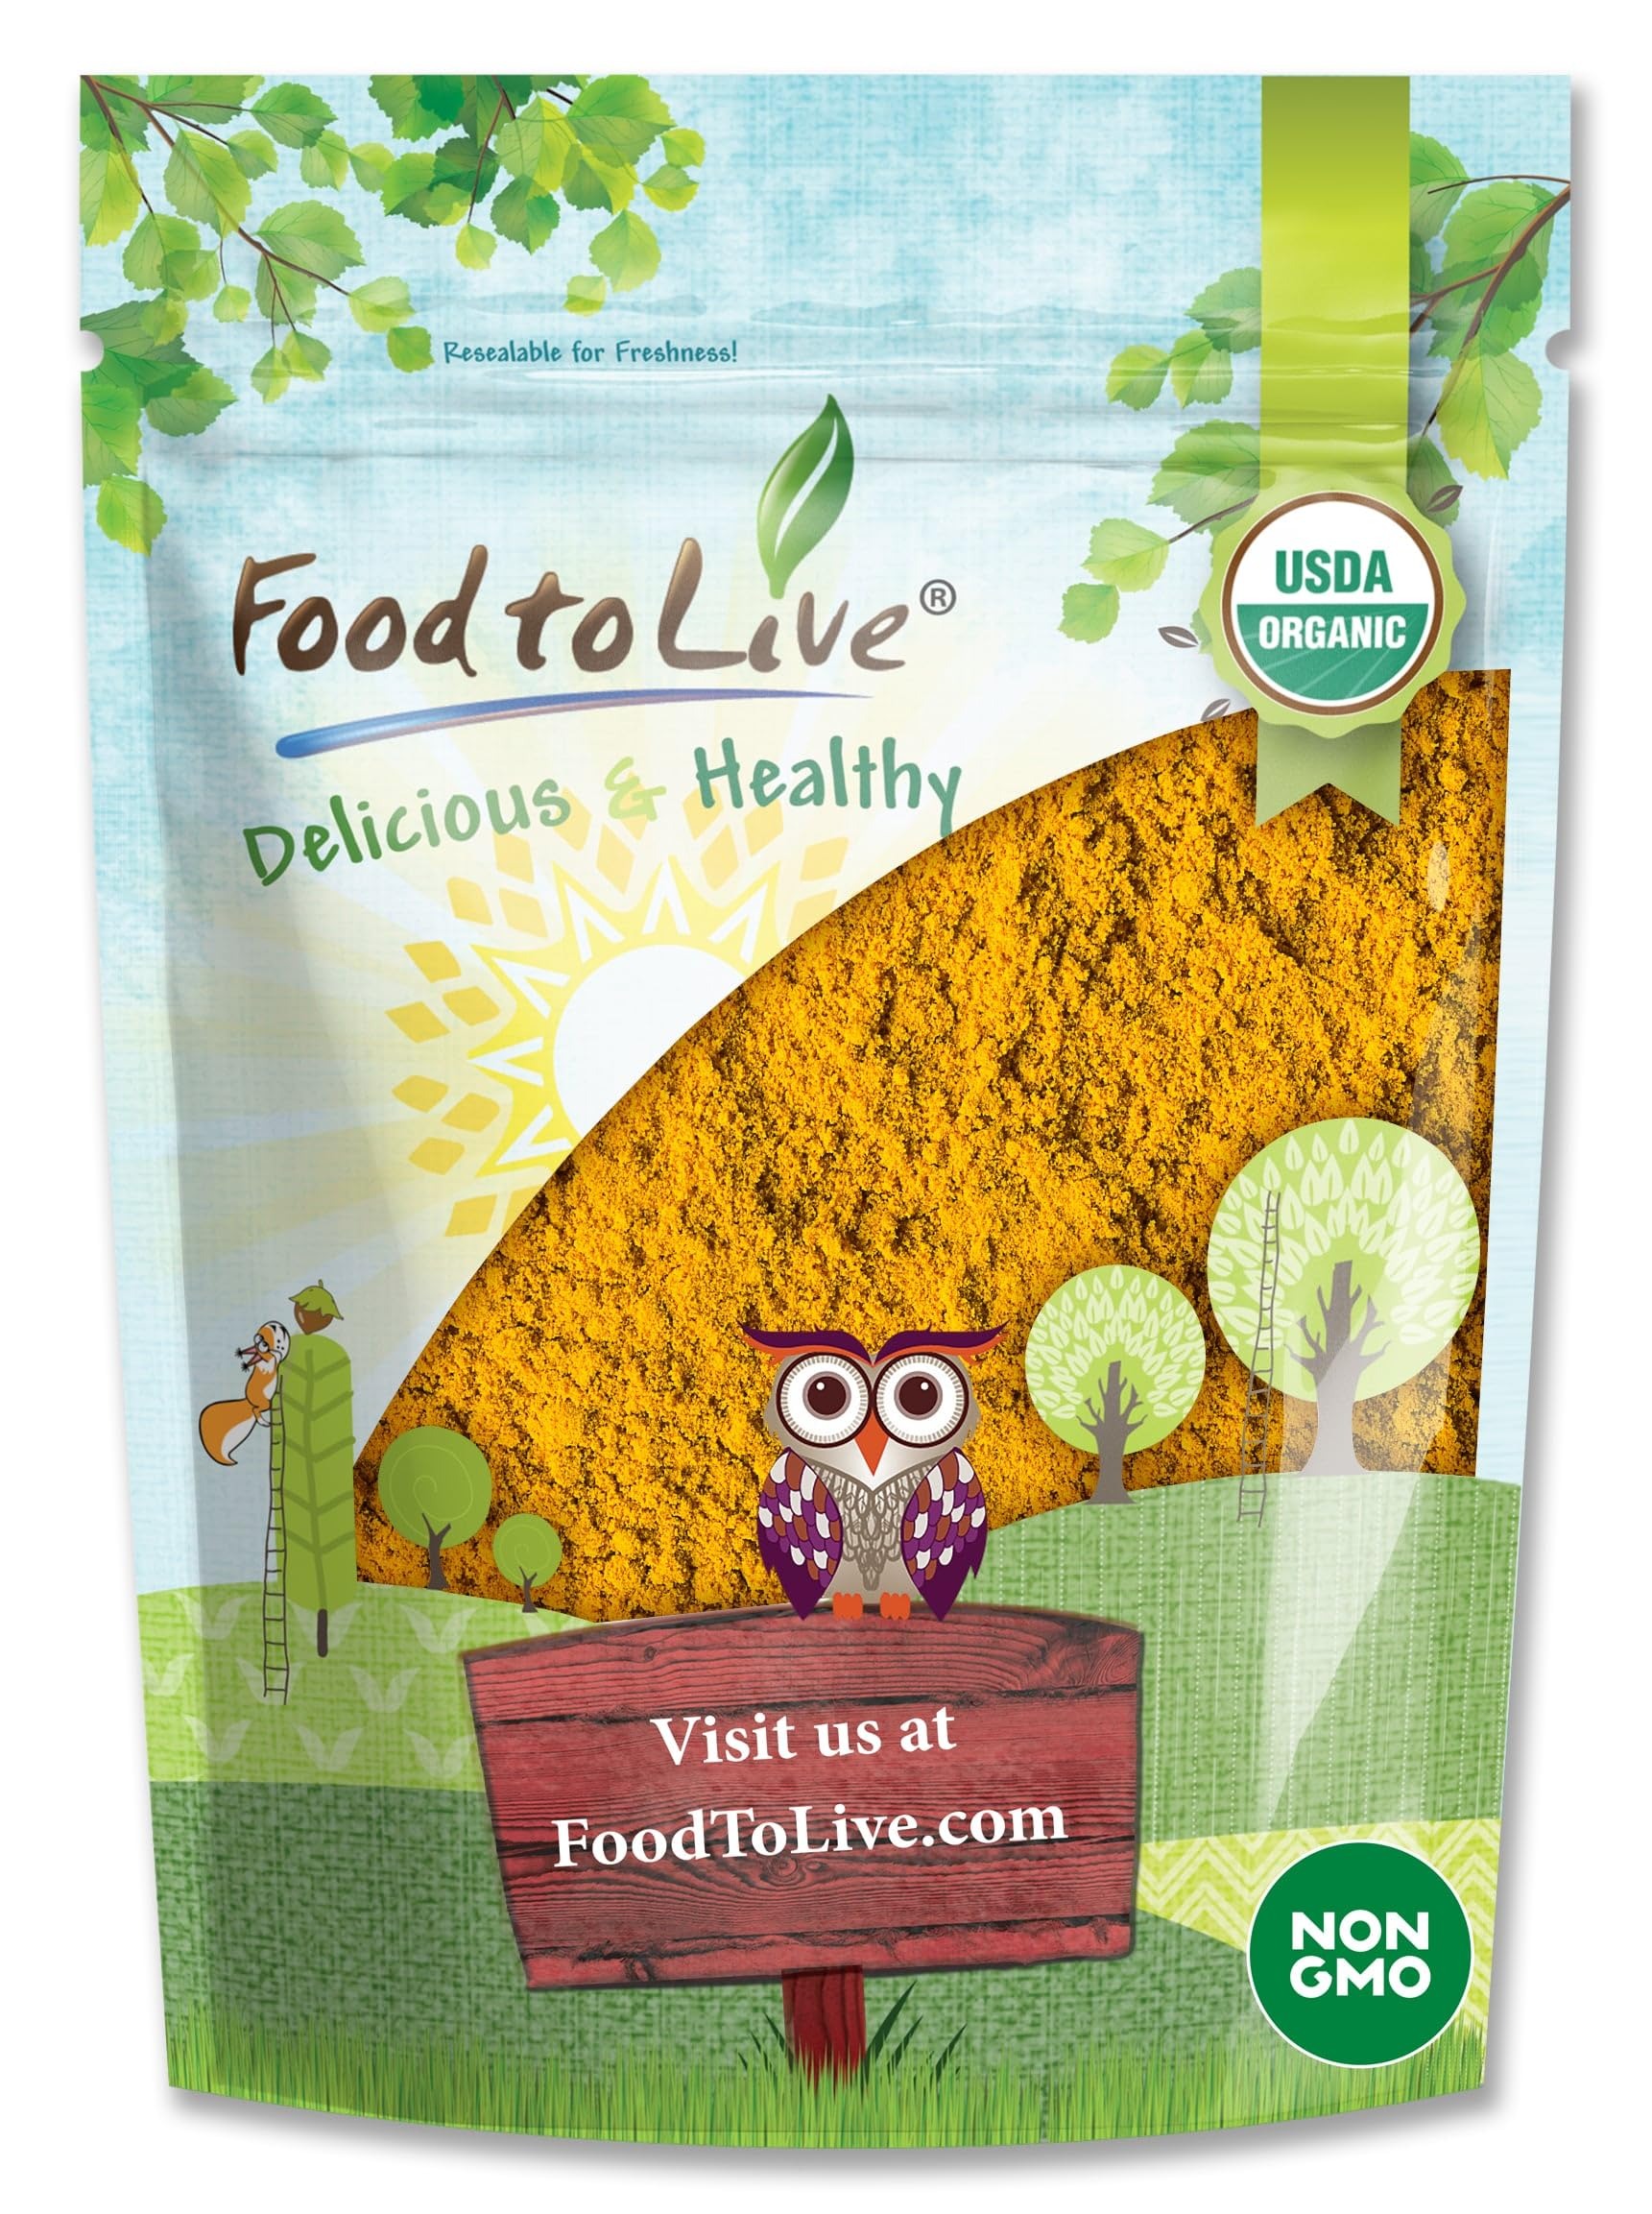
Item Name: Food to Live Organic Turmeric Powder, 4 Pounds Non-GMO, Finely Ground Turmeric Root, Pure, Kosher, Vegan, Bulk. Fragrant Spice. Great for Asian, Middle East Dishes, Spice Blends, Beverages.
Bullet Point 1: ✔️ ORGANIC & NON-GMO: Turmeric Powder by Food to Live is an Organic and Non-GMO. Besides, it is Raw, Kosher, and Vegan. Moreover, it is Paleo and Keto diets friendly.
Bullet Point 2: ✔️ HIGHLY NUTRITIOUS: Organic Turmeric is super-rich in Potassium, Calcium, Iron, Vitamins A, B and K.
Bullet Point 3: ✔️ RICH FLAVOR, VERSATILE USES: Organic Powdered Turmeric is widely used to flavor food, beverages. Add it to curry, Indian rice, marinades, dips, sauces, soups, stews, stir-fries, pasta, meat, pilaf, chicken, and tofu dishes. Use it for the famous Turmeric-Ginger tea, golden milk, Jamu juice, smoothies and smoothie bowls, and a variety of mocktails. Turmeric is also often used as an ingredient in cosmetics.
Bullet Point 4: ✔️ PERFECT FOR DIY SPICE BLENDS: Organic Turmeric Powder can be mixed with ginger, coriander, garlic, cinnamon, and cumin to create a delicious homemade blend. You can also use turmeric powder as a substitute for Chili, Curry, Fennel, Coriander, and Taco seasoning in most recipes.
Bullet Point 5: ✔️ FOOD COLORING AGENT: Because Food to Live’s Organic Turmeric Powder has a deep orange color, thus, can be used as a food coloring agent. Use for a pop of color and a boost of nutrients in - baked goodies, pastries, cakes, homemade ice-cream, pasta, and even pancake and waffle batter.
Product Description: <br>Organic Turmeric Powder is a versatile product. It's a delicious spice, as well as a natural ingredient that can color various dishes in yellow. And also, it's one of the most potent antioxidant foods out there. <br>Ideas on How to Use Organic Turmeric Powder <br><br>Turmeric, as a spice, has a pungent and slightly bitter taste as well as a rich aroma. It's widely used in Indian cuisine and goes exceptionally well with rice and lentil dishes. <br><br><br><br>You can load up on Organic Turmeric Powder in bulk because aside from spicy, savory dishes and extravagant lattes, you can also use it in baking. Many soup recipes will benefit from one-two teaspoons of this powder. <br><br>Add it to smoothies; use one teaspoon for a subtle turmeric hit. Add up to two teaspoons for a more intense flavor. Include coconut oil in your smoothie to boost the turmeric absorption. <br><br>When brewing regular tea, add in ¼ teaspoon ground turmeric to your mug before pouring in hot water.
Value: 64.0
Unit: Ounce

Price: 34.42